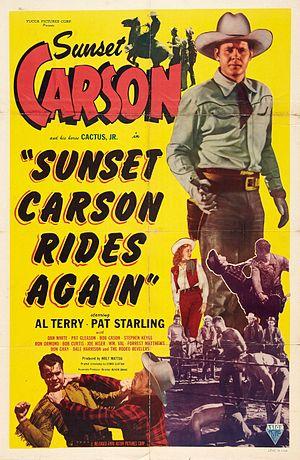
Sunset Carson, né Winifred Maurice Harrison, est un acteur américain né le 12 novembre 1920 à Gracemont et mort le 1ᵉʳ mai 1990 à Reno.